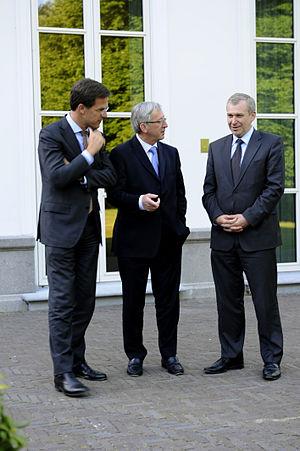
Le Benelux, acronyme du nom des trois pays dans leur langue originale — Belgique ou België ou Belgien, Nederland et Luxembourg — est une union à l’origine économique, entre la Belgique, les Pays-Bas et le Luxembourg. Aujourd'hui connu comme Union Benelux.